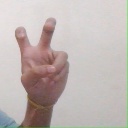
अक्षर: ई